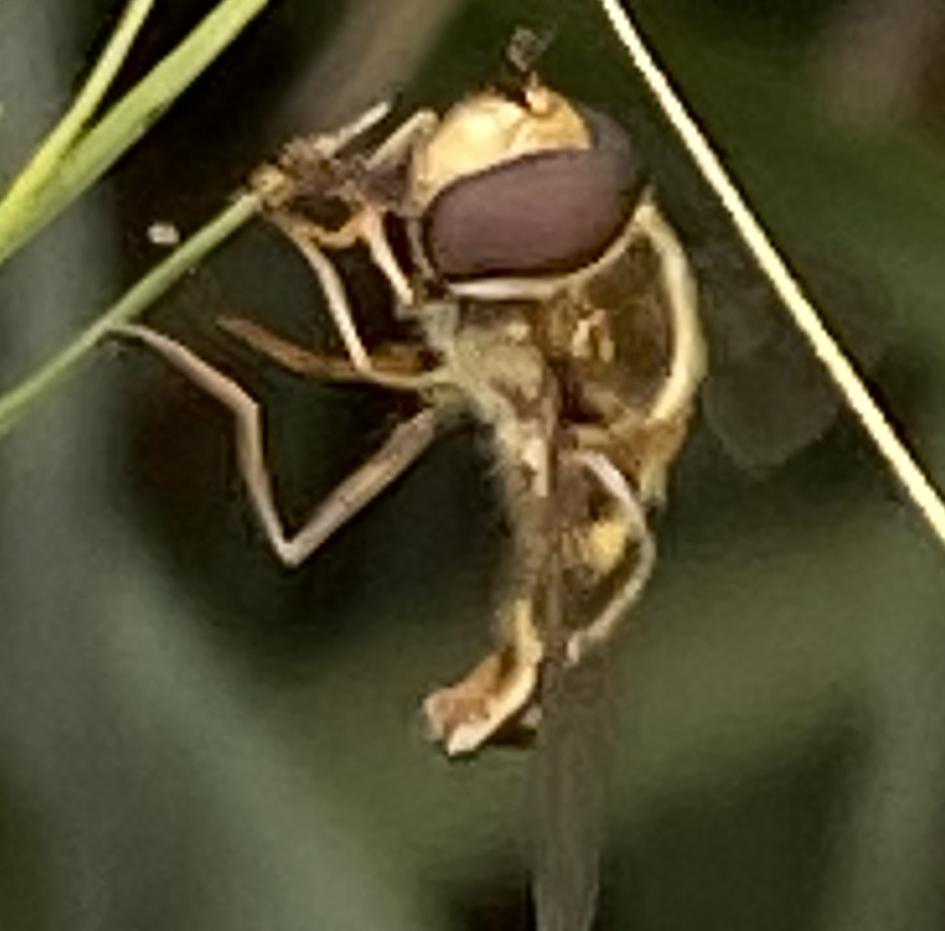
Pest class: predators